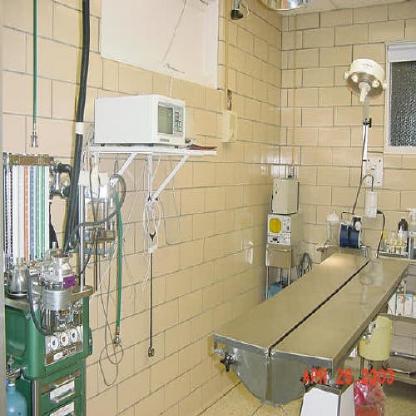
Scene: Indoor